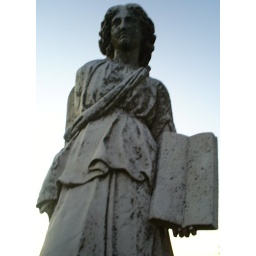
angel stone against the sky